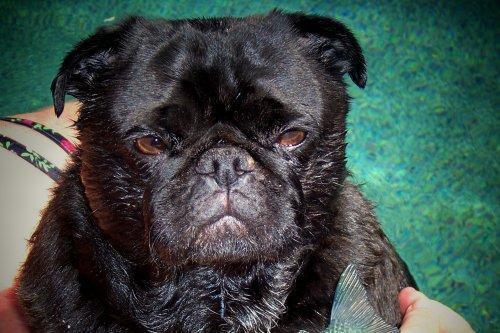
pug